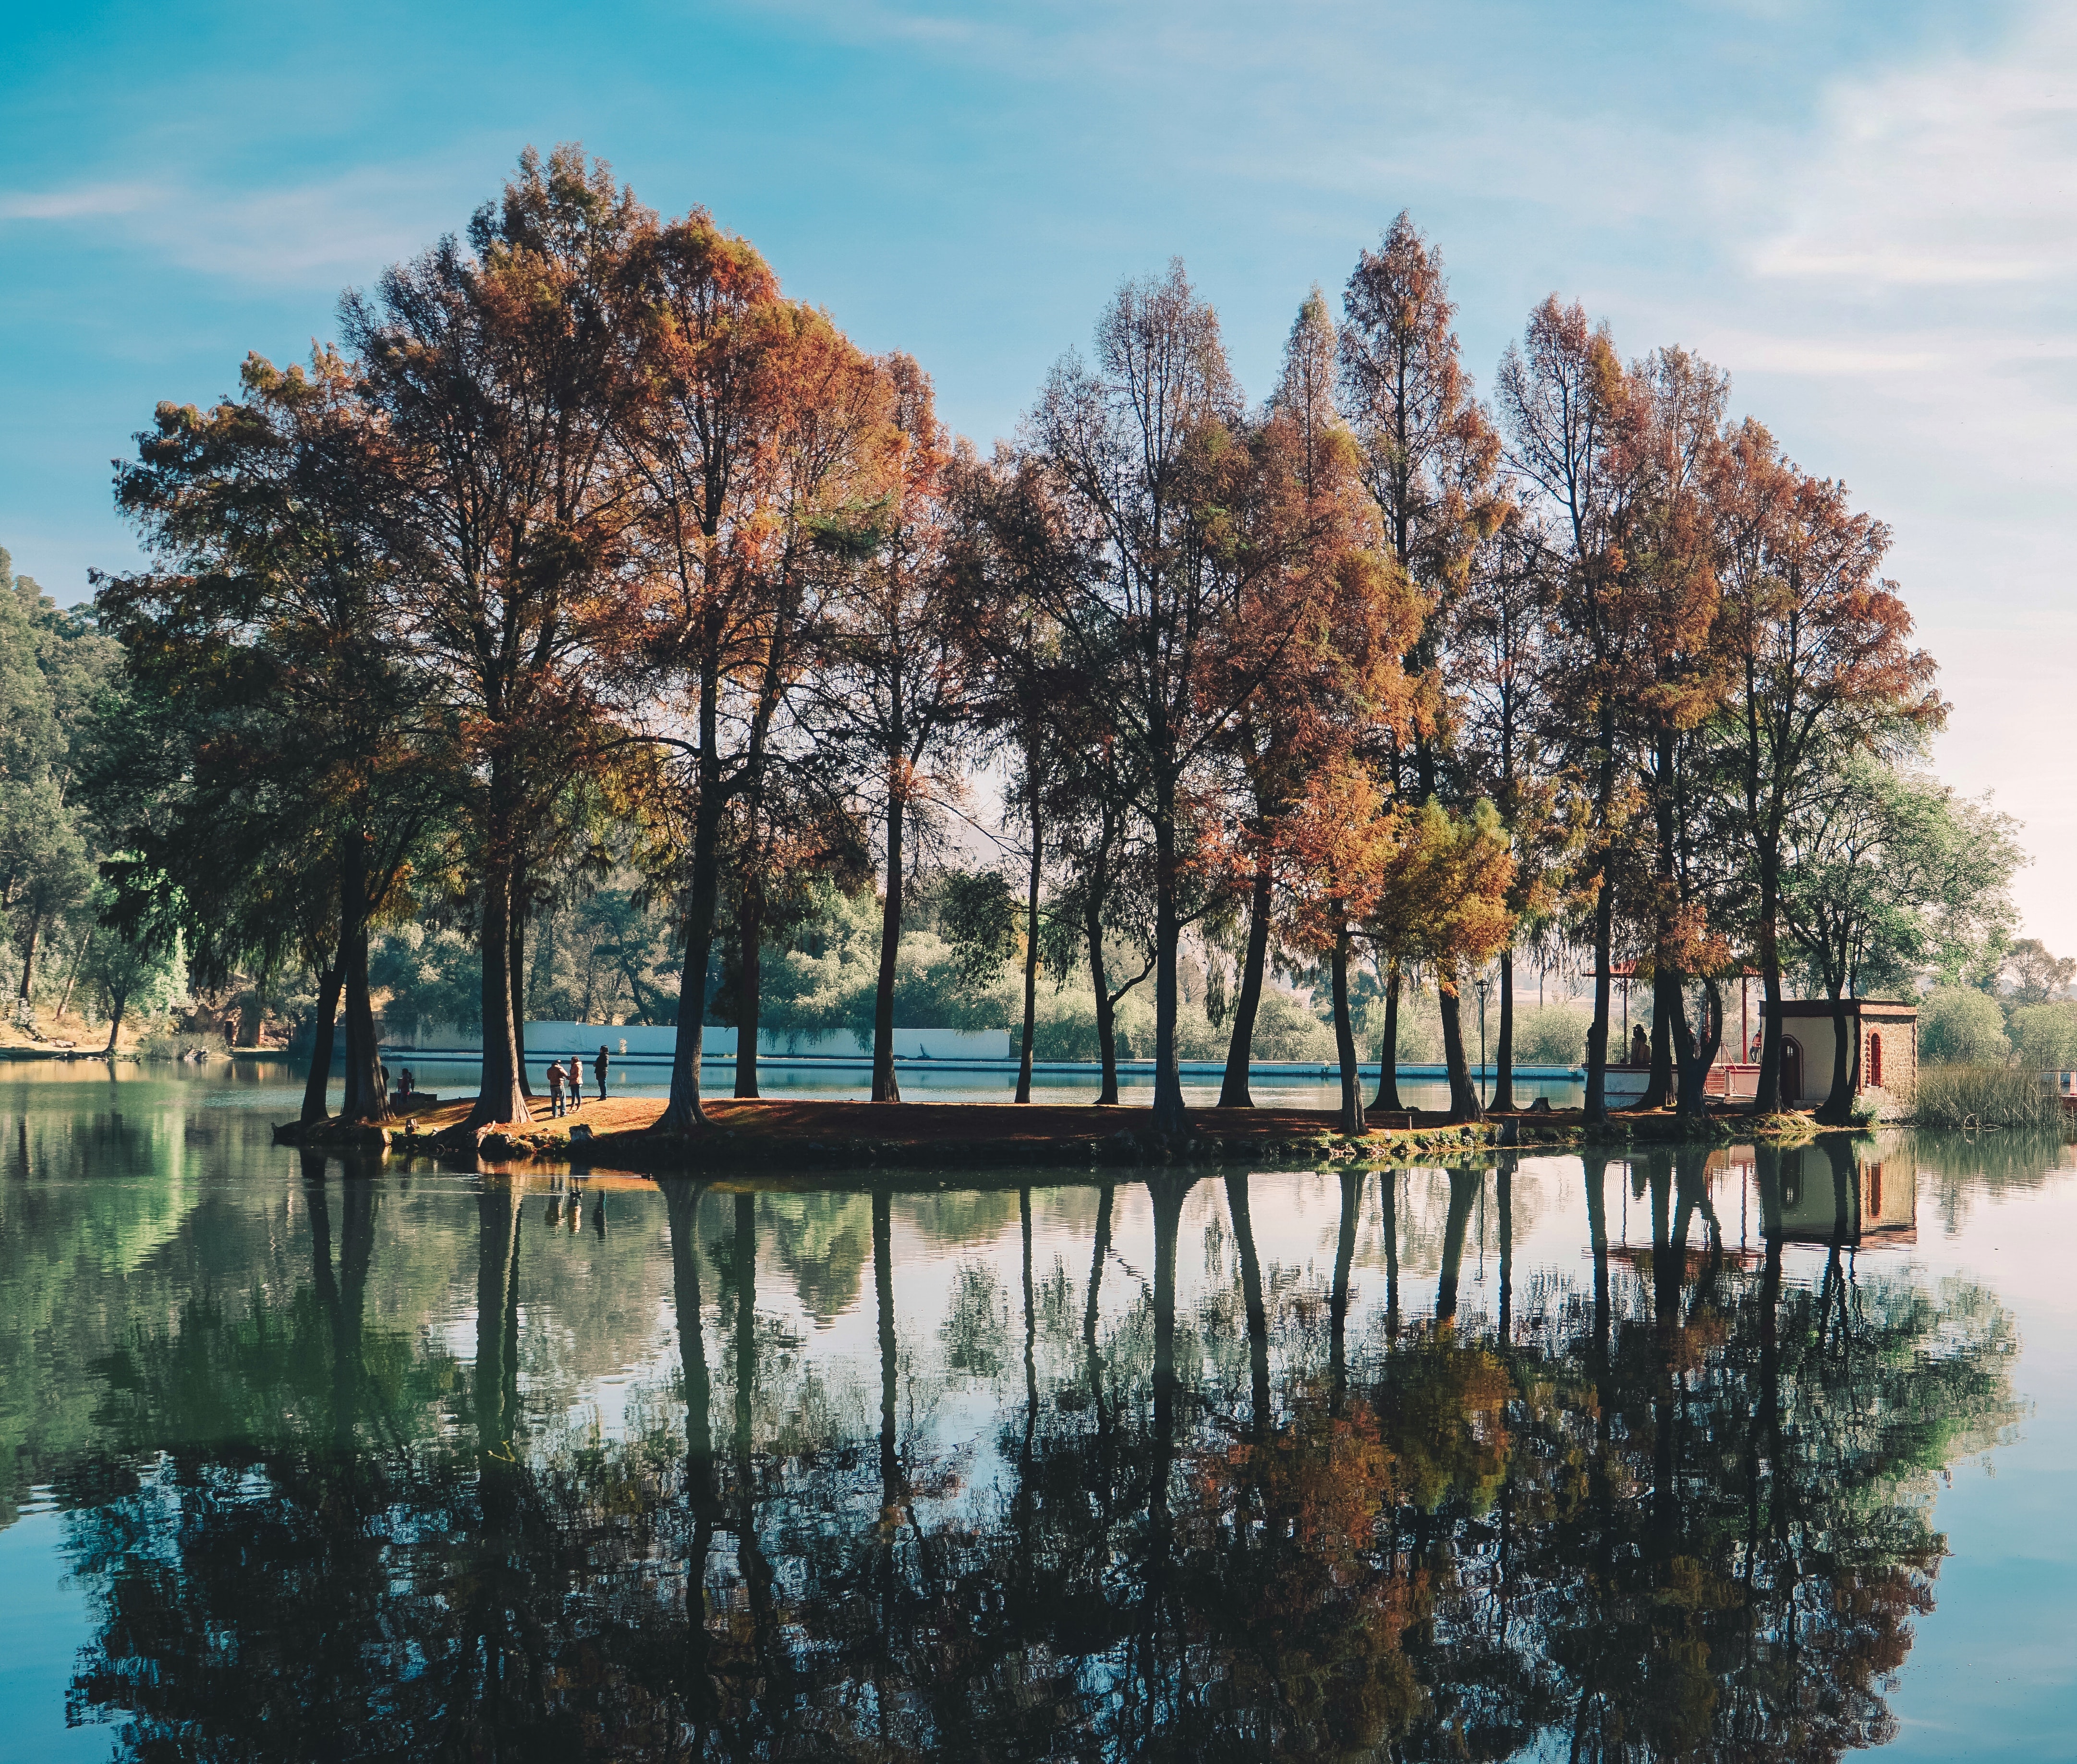
tree, reflection, natural landscape, nature, water, sky, lake, natural environment, bayou, pond, atmospheric phenomenon, river, morning, bank, wilderness, woody plant, leaf, waterway, cloud, plant, landscape, autumn, symmetry, reservoir, calm, sunlight, lacustrine plain, reflecting pool, state park, wetland, house, floodplain, mountain, forest, channel